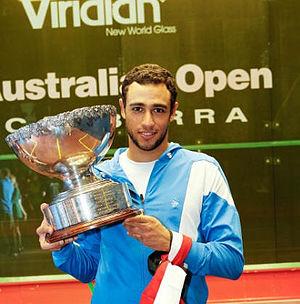
L'Open d'Australie ou Australian Squash Open est un tournoi de squash qui se tient au Melbourne Sports and Aquatic Centre à Melbourne depuis 2015.